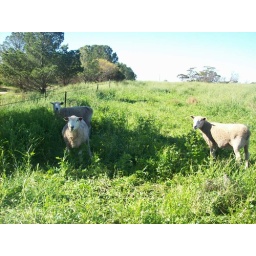
The girls are in sheep heaven!!!!